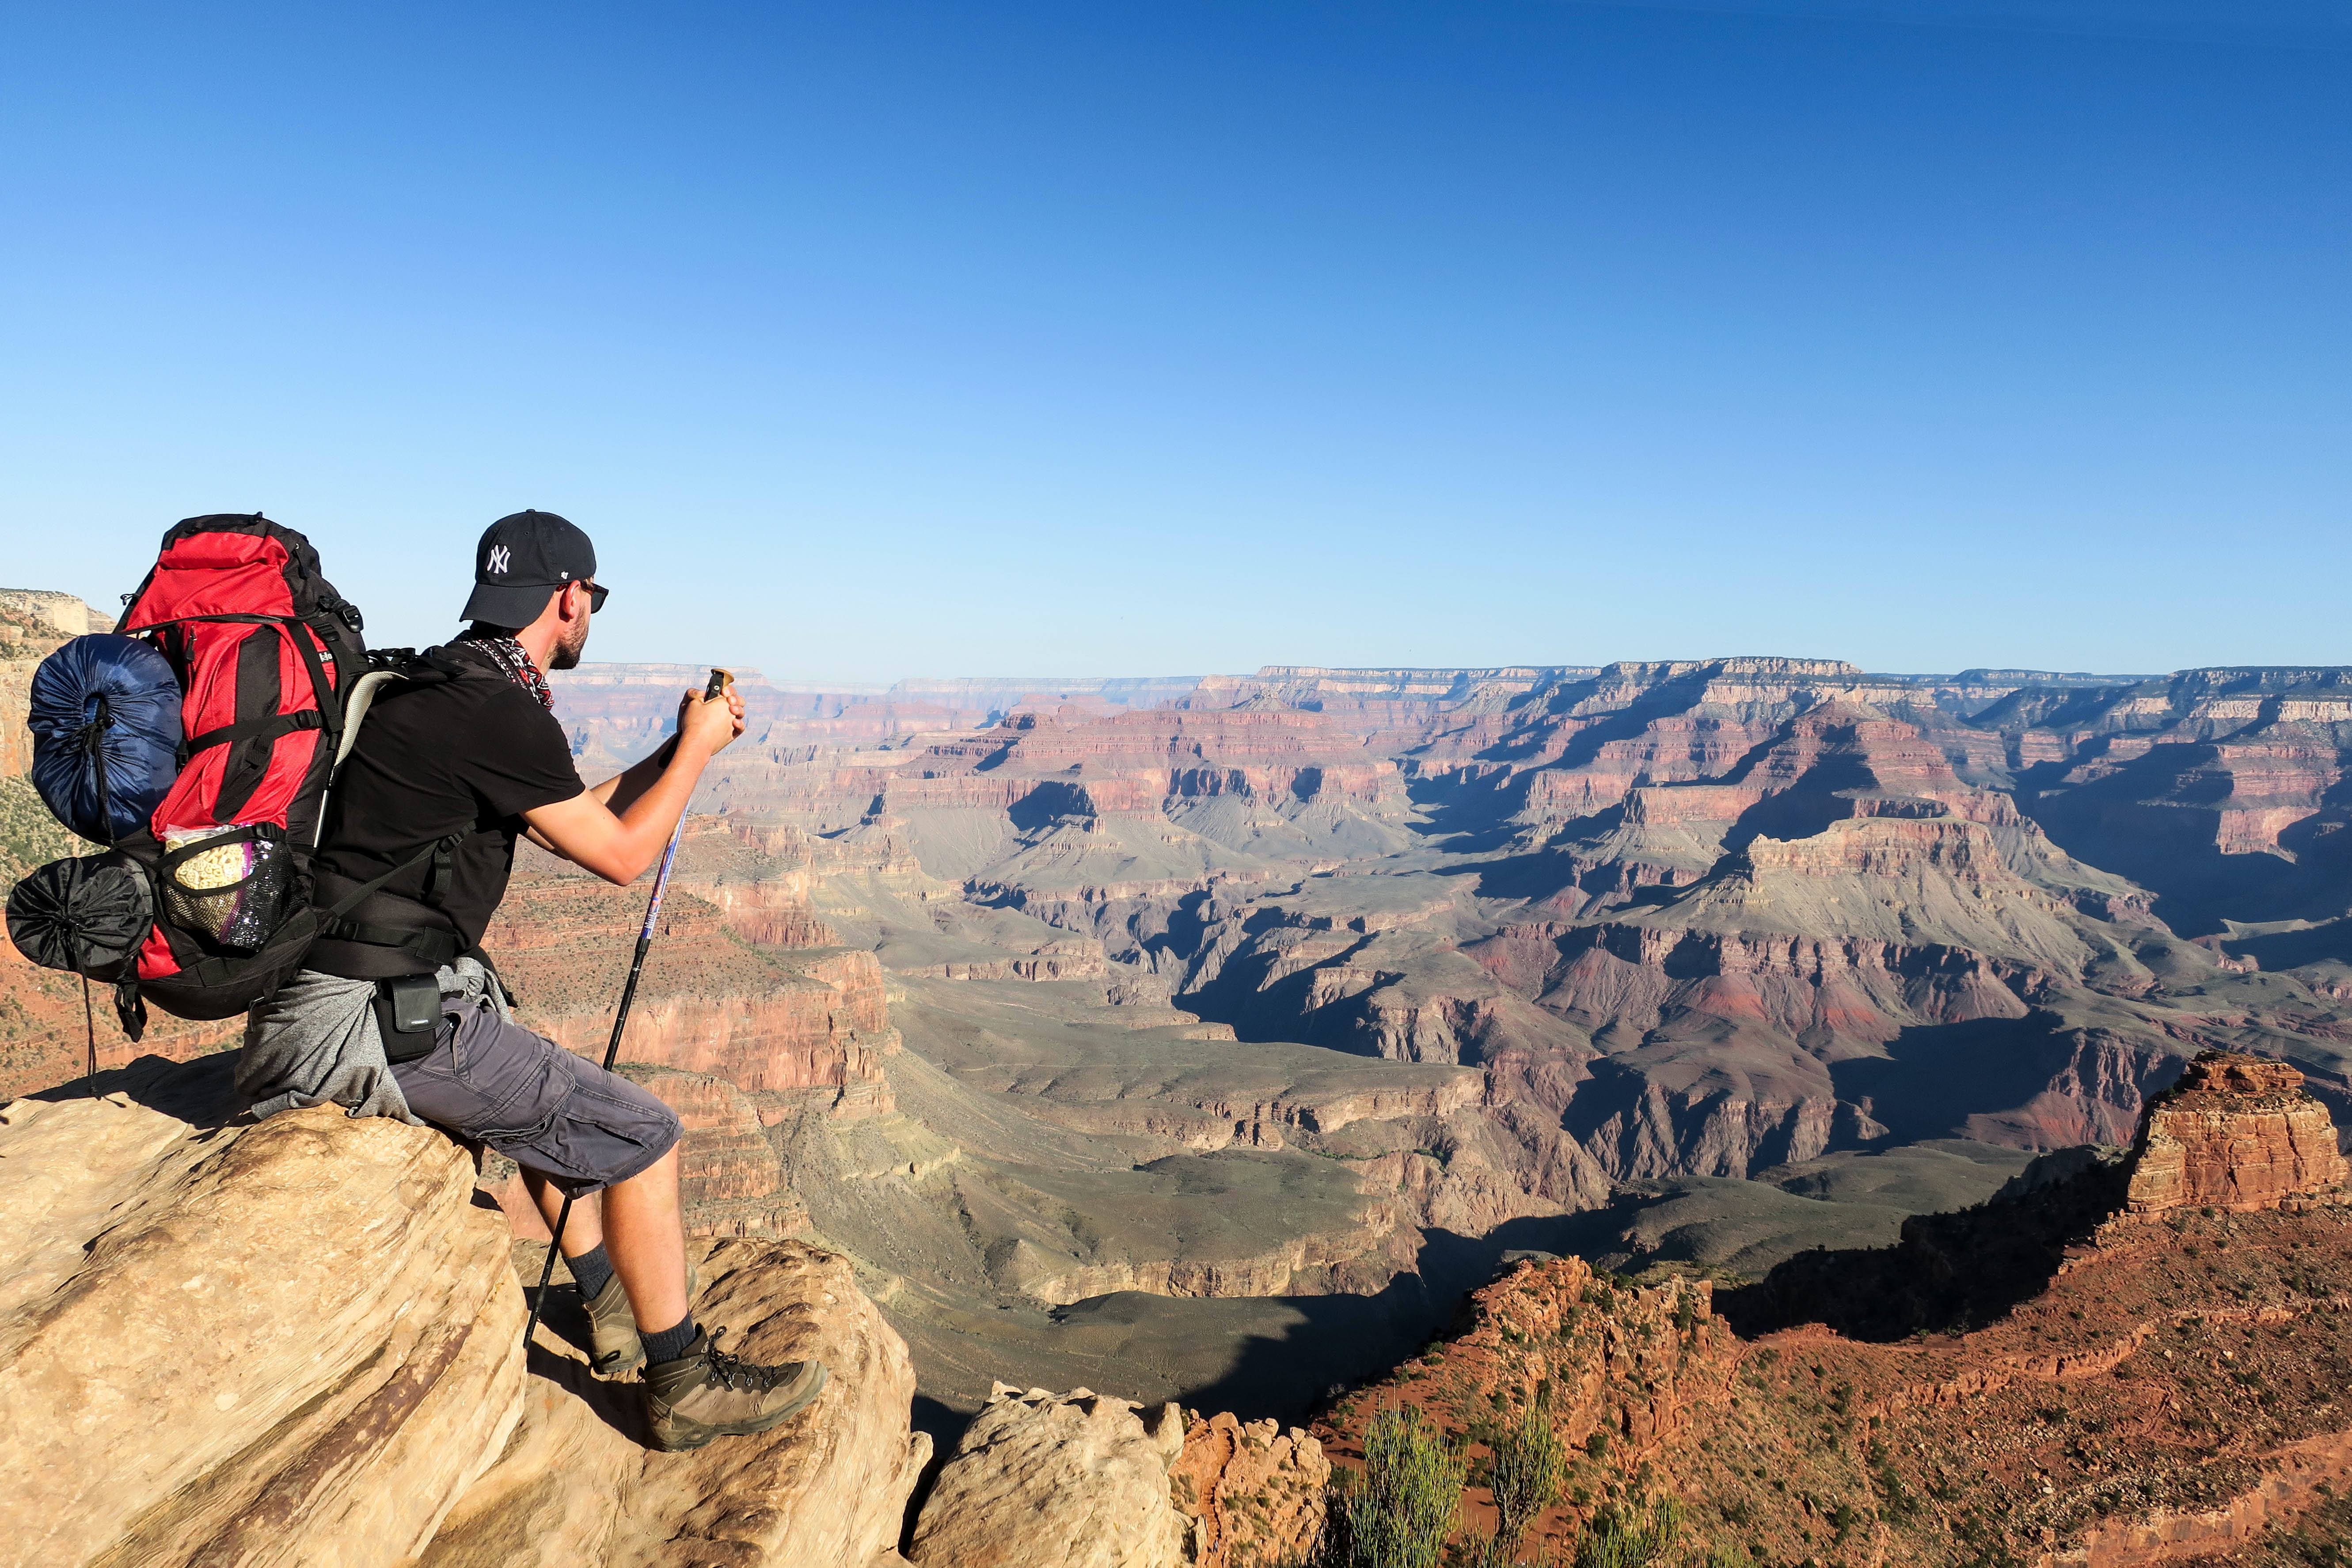
wilderness, walking, mountain, adventure, recreation, canyon, extreme sport, ridge, geology, wadi, landform, outdoor recreation, geographical feature